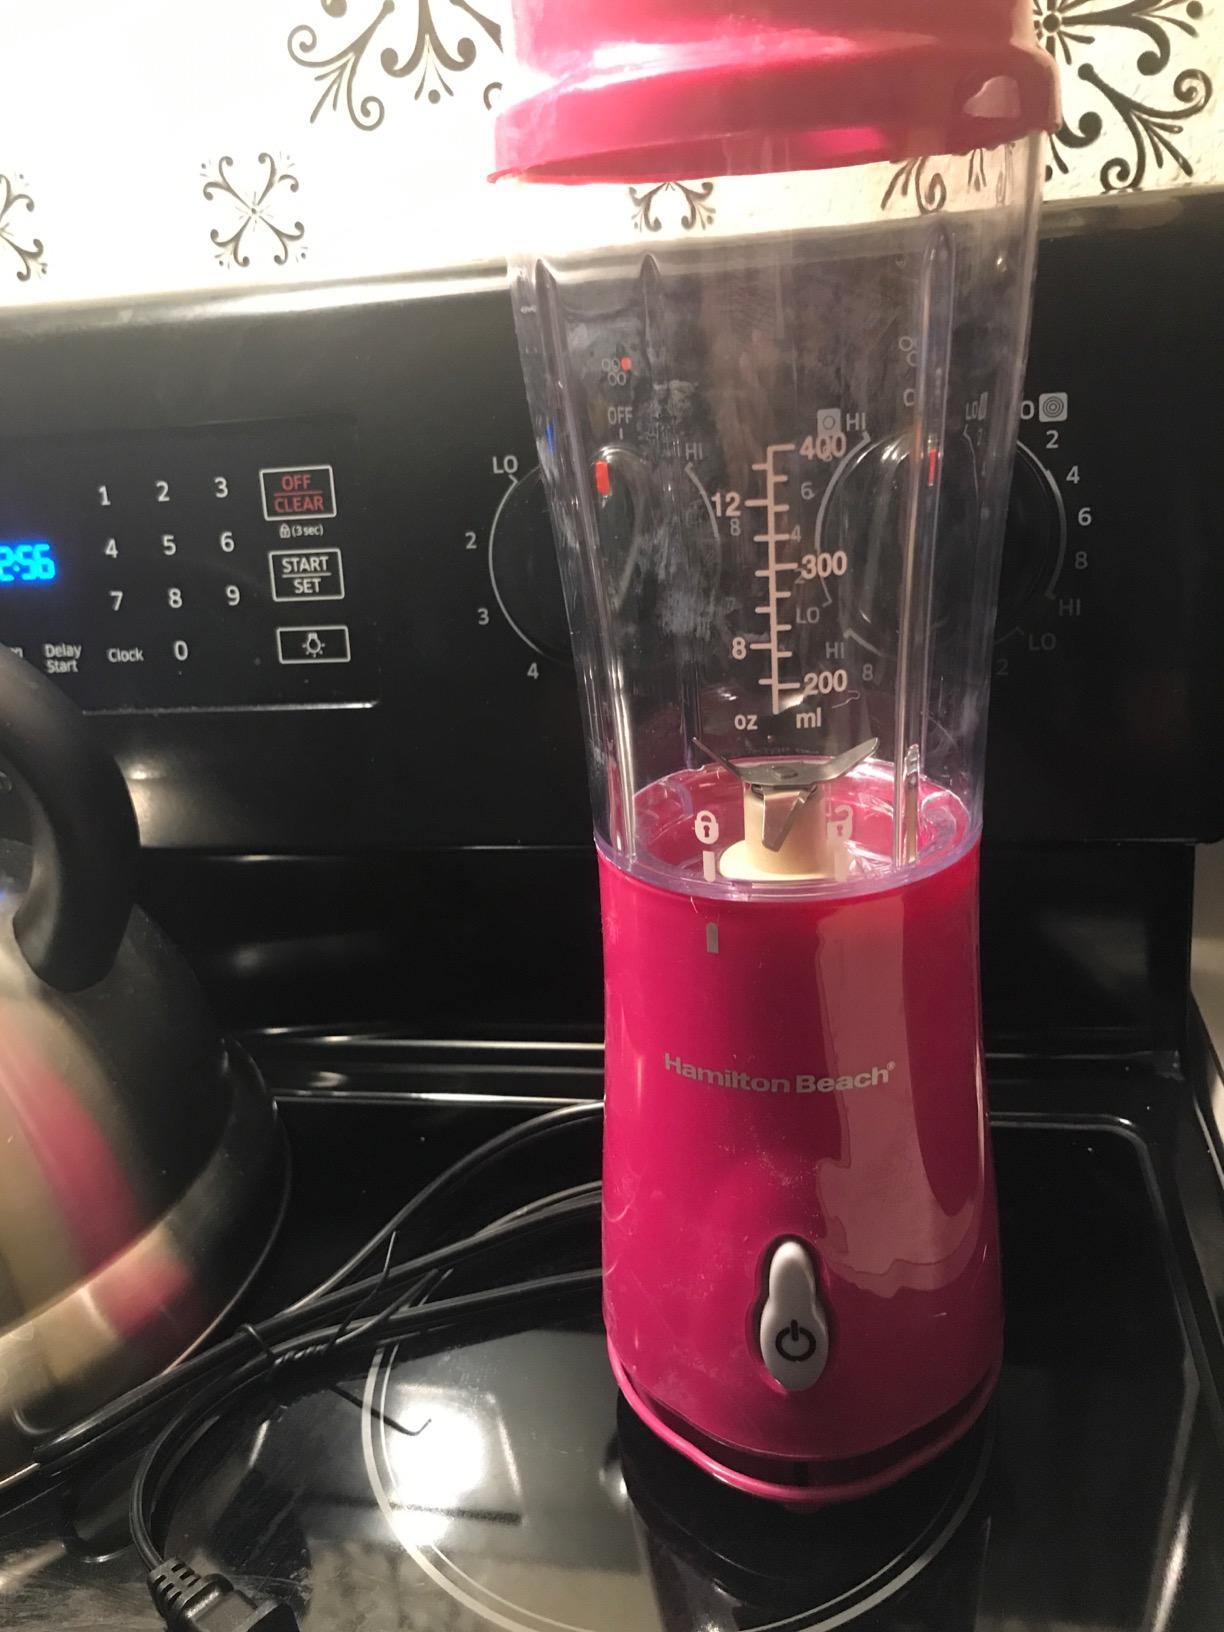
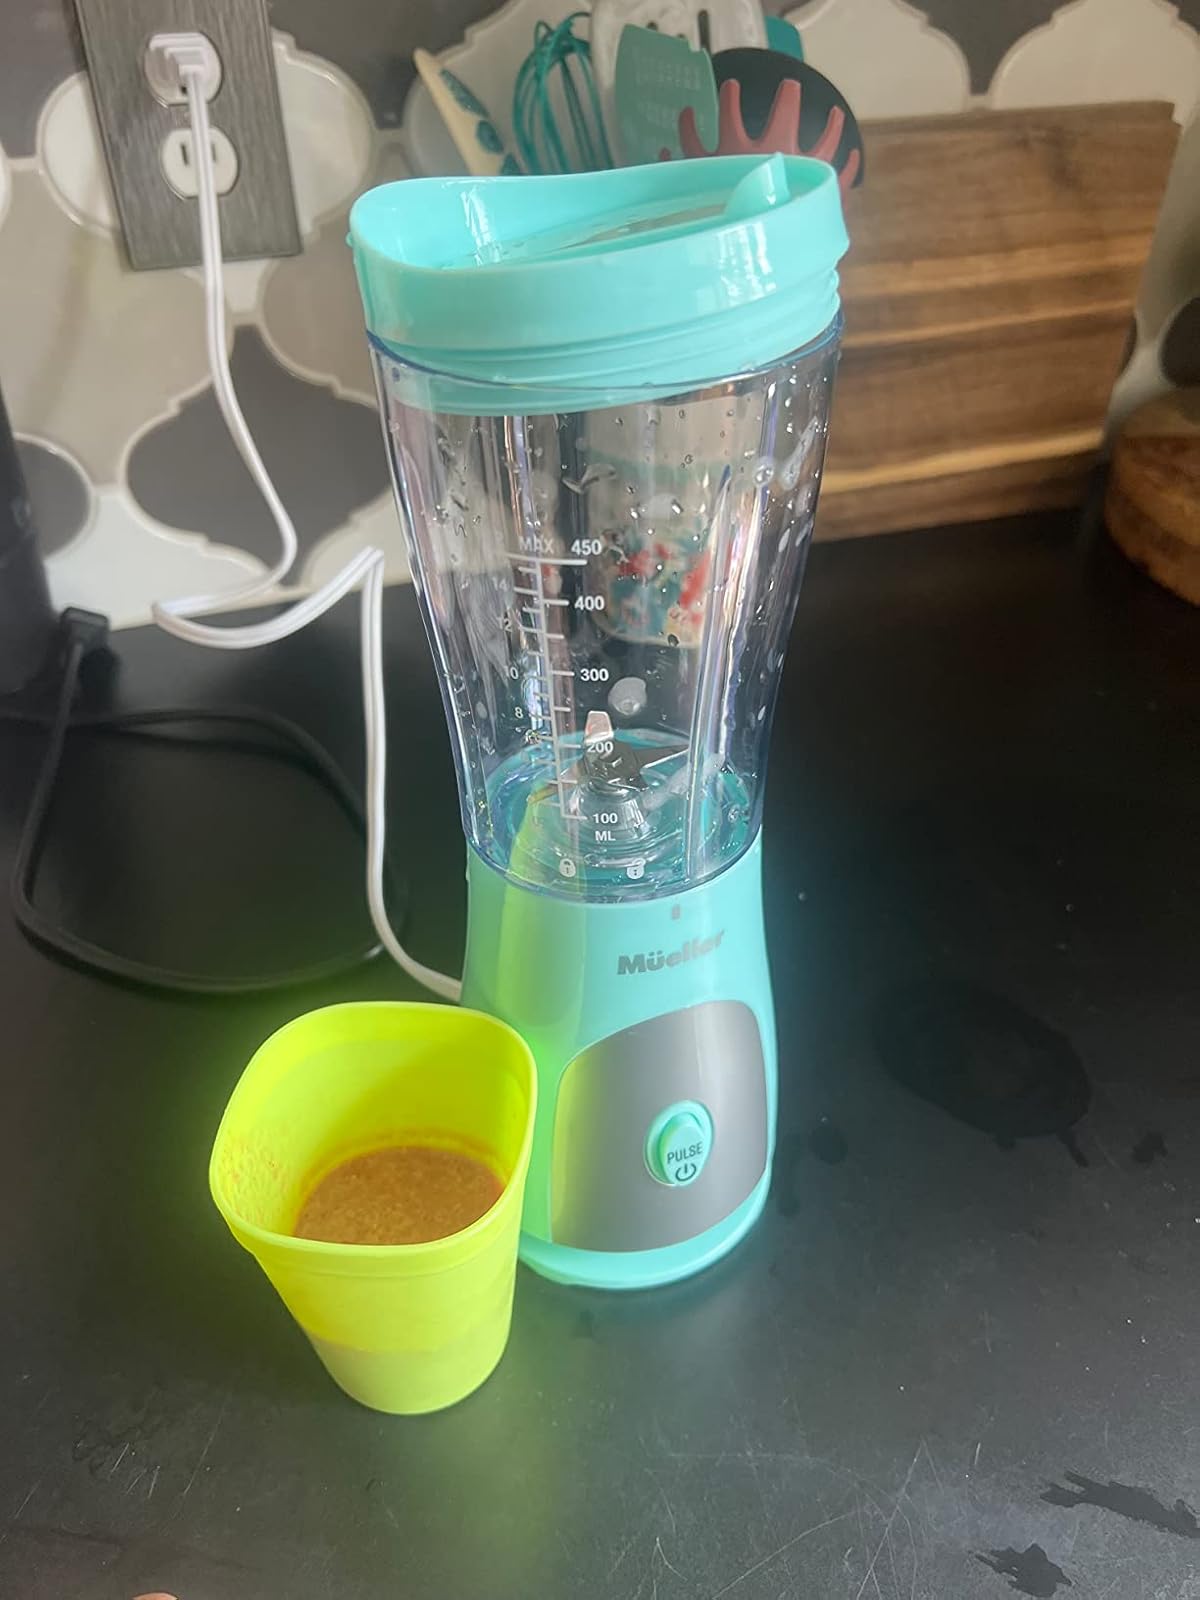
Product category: items_blender
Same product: no